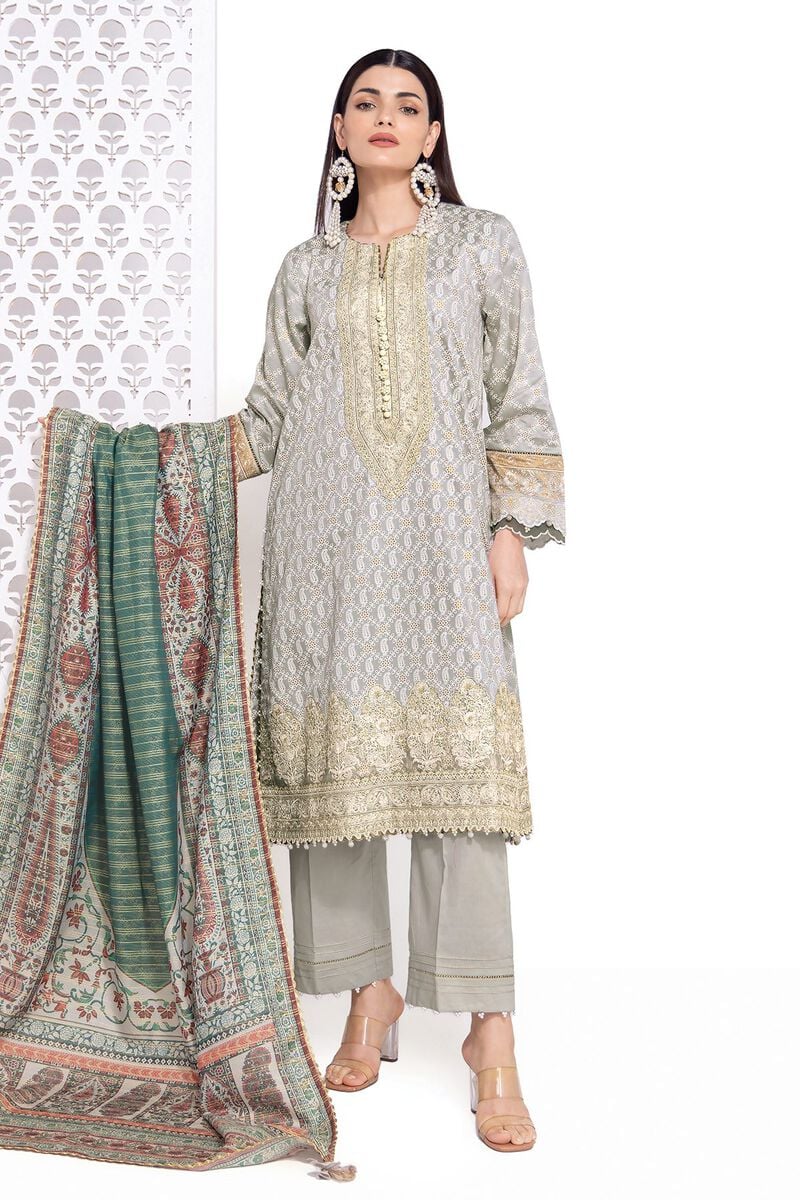
grey multi embroidered chiffon suit